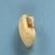
Maize quality: Good